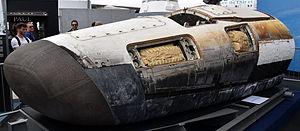
Demonstrateur corps portant IXV apres son vol de fevrier 2015 au salon du Bourget 2015
L’Intermediate eXperimental Vehicle ou IXV, en français Véhicule expérimental intermédiaire, anciennement Pre-X, est un véhicule spatial expérimental de type corps portant développé pour accroitre la maîtrise de la rentrée atmosphérique planée. Initialement développé par le Centre national d'études spatiales français, le projet a été rattaché par la suite au programme FLPP de l'Agence spatiale européenne, destiné à préparer les nouvelles générations de lanceurs et de véhicules européens. Les objectifs poursuivis portent sur la technologie du bouclier thermique, le pilotage d'un engin durant une rentrée atmosphérique à vitesse hypersonique et la mise au point des modèles utilisés pour reproduire ces phases du vol. L'IXV est un engin spatial de petite taille. L'engin a effectué un vol suborbital le 11 février 2015, lancé par une fusée Vega, pour tester toutes les phases d'une rentrée atmosphérique. Il est prévu qu'un nouveau projet, baptisé Pride, prenne la suite en développant une mini navette capable de se poser sur une piste d'atterrissage.
Une navette spatiale, dans le domaine de l’astronautique, désigne conventionnellement un véhicule spatial pouvant revenir sur Terre en effectuant un atterrissage contrôlé à la manière d'un avion ou d'un planeur et pouvant être réutilisé pour une mission ultérieure. Ce concept s'oppose à celui des vaisseaux spatiaux, tels que Soyouz, Shenzhou ou Apollo effectuant une rentrée quasi balistique et atterrissant grâce à des parachutes et des rétro-fusées. À l'origine le concept est associé à l'abaissement des coûts de mise en orbite de satellites artificiels, d'éléments de station spatiale et à la possibilité d'effectuer des interventions de maintenance en orbite basse. En pratique la navette spatiale américaine, la seule à avoir eu une vie opérationnelle significative, a joué un rôle important essentiellement pour placer en orbite les principaux composants de la station spatiale internationale. Dans ses autres missions, elle est remplacée avantageusement par des lanceurs classiques. Suite à l'arrêt des missions de sa navette spatiale en 2011, la NASA prévoit le retour à des vaisseaux spatiaux conventionnels.